Bisbee Woman's Club Clubhouse

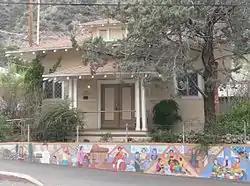

The Bisbee Woman's Club Clubhouse in Bisbee, Arizona was built in 1902. It was listed on the National Register of Historic Places in 1985.